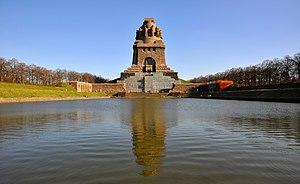
le Völkerschlachtdenkmal (ou Monument de la Bataille des Nations) à Leipzig pendant le jour